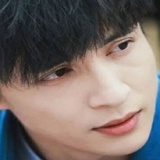
ca sĩ Tiết Chi Khiêm